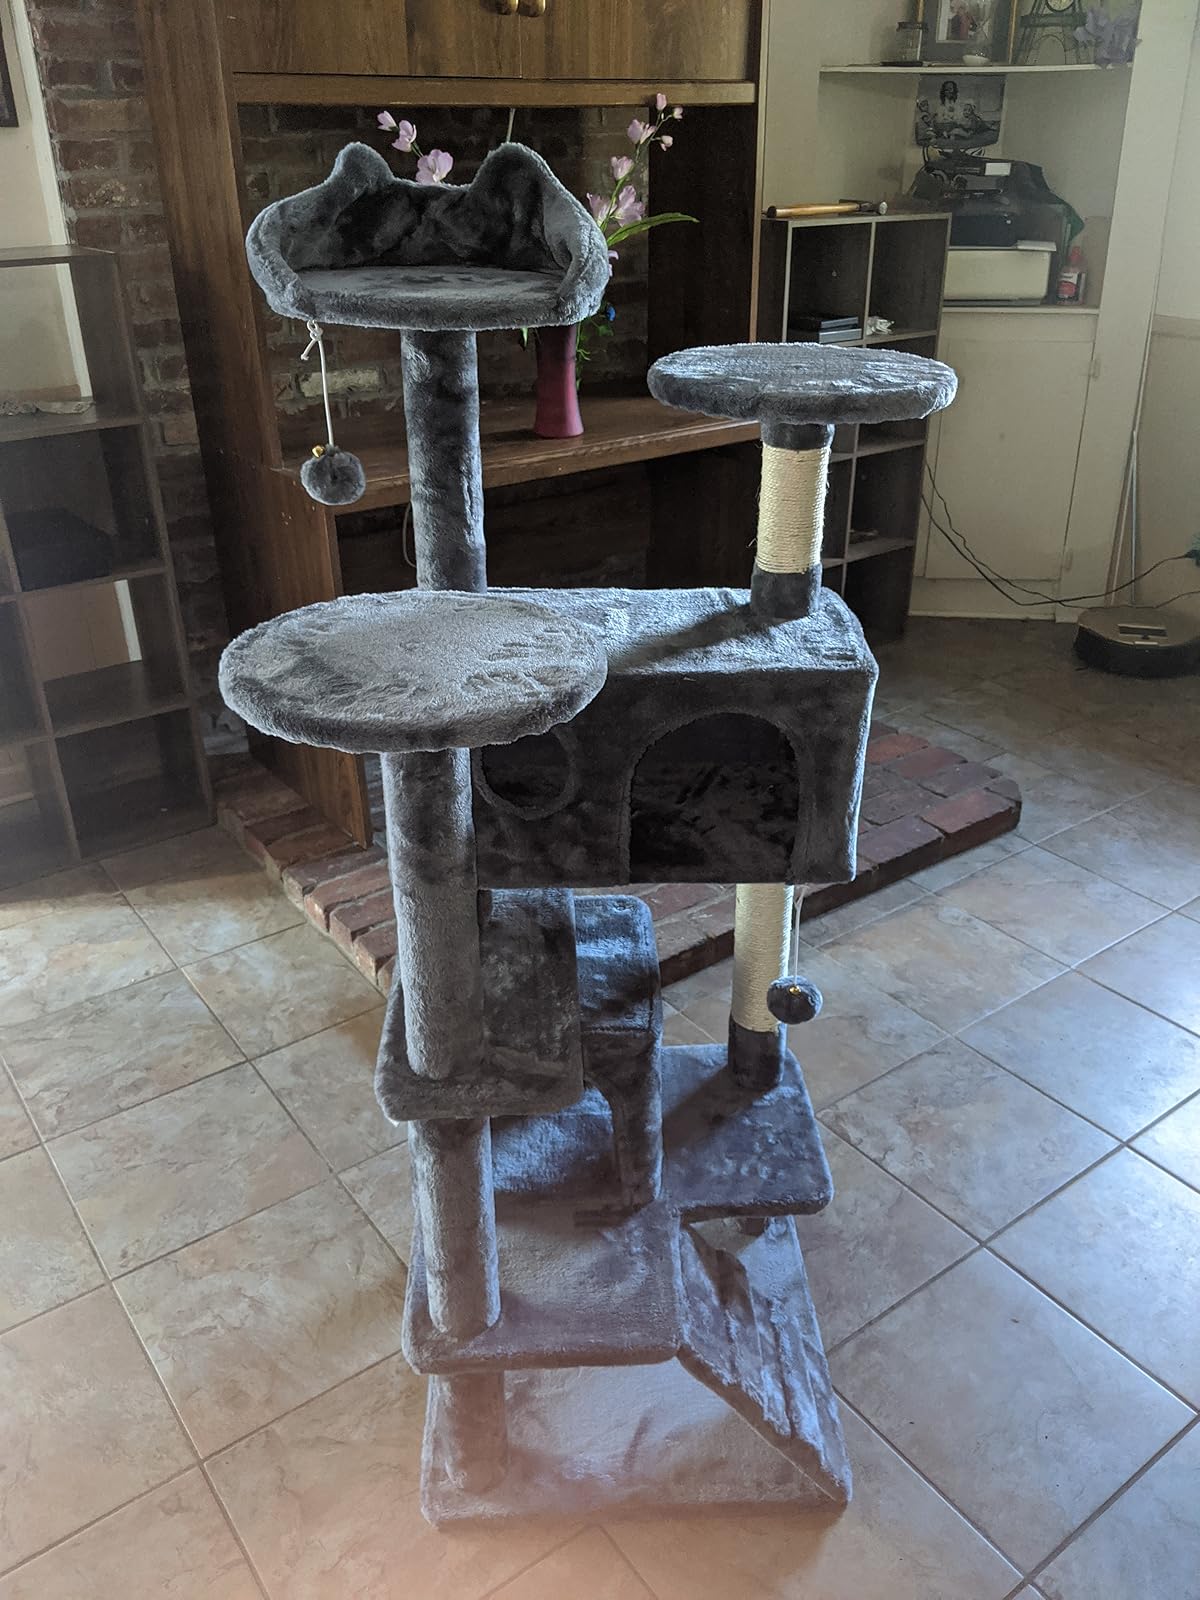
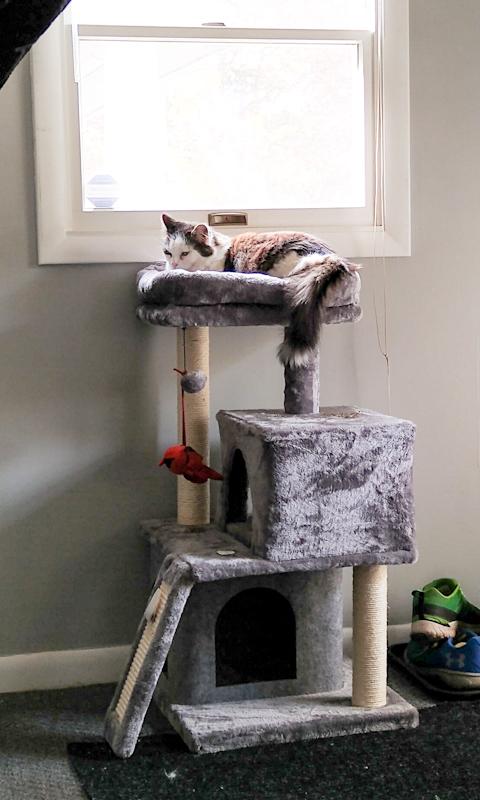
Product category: items_cat tree
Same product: no